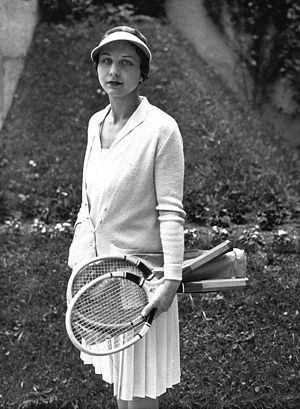
US Open-mesterskabet i damedouble / Vindere
Helen Wills Moody vandt damedoubletitlen fire gange i mellemkrigstiden.
Damedoublemesterskabet ved US Open i tennis er afviklet hvert år siden 1889. De første mange år til og med 1967 under navnet US National Championships, hvor mesterskabet var forbeholdt amatører. Siden 1968 har turneringen været åben, så både professionelle og amatører kan deltage.